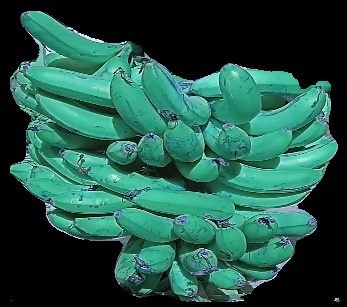
Variety: pachbale
Grade: grade3